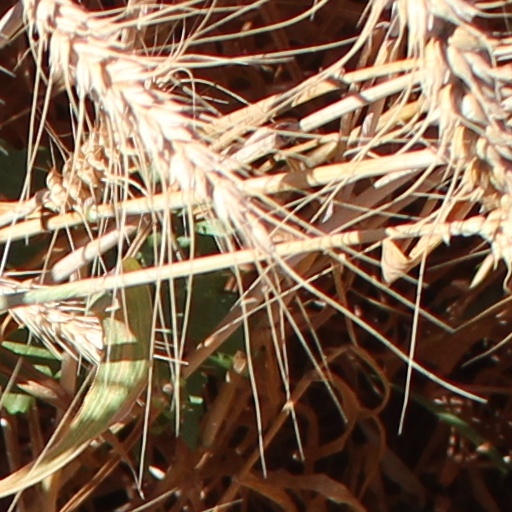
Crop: wheat